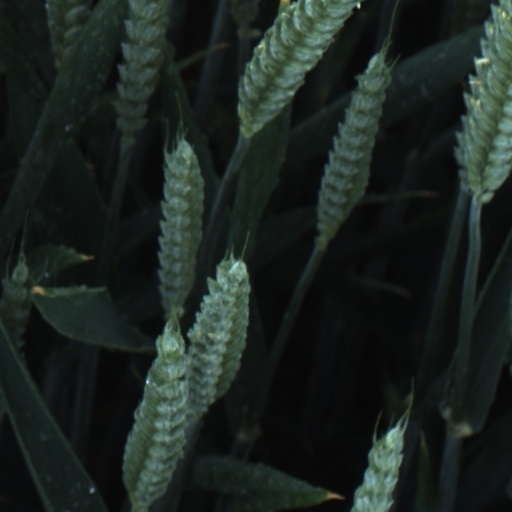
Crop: wheat